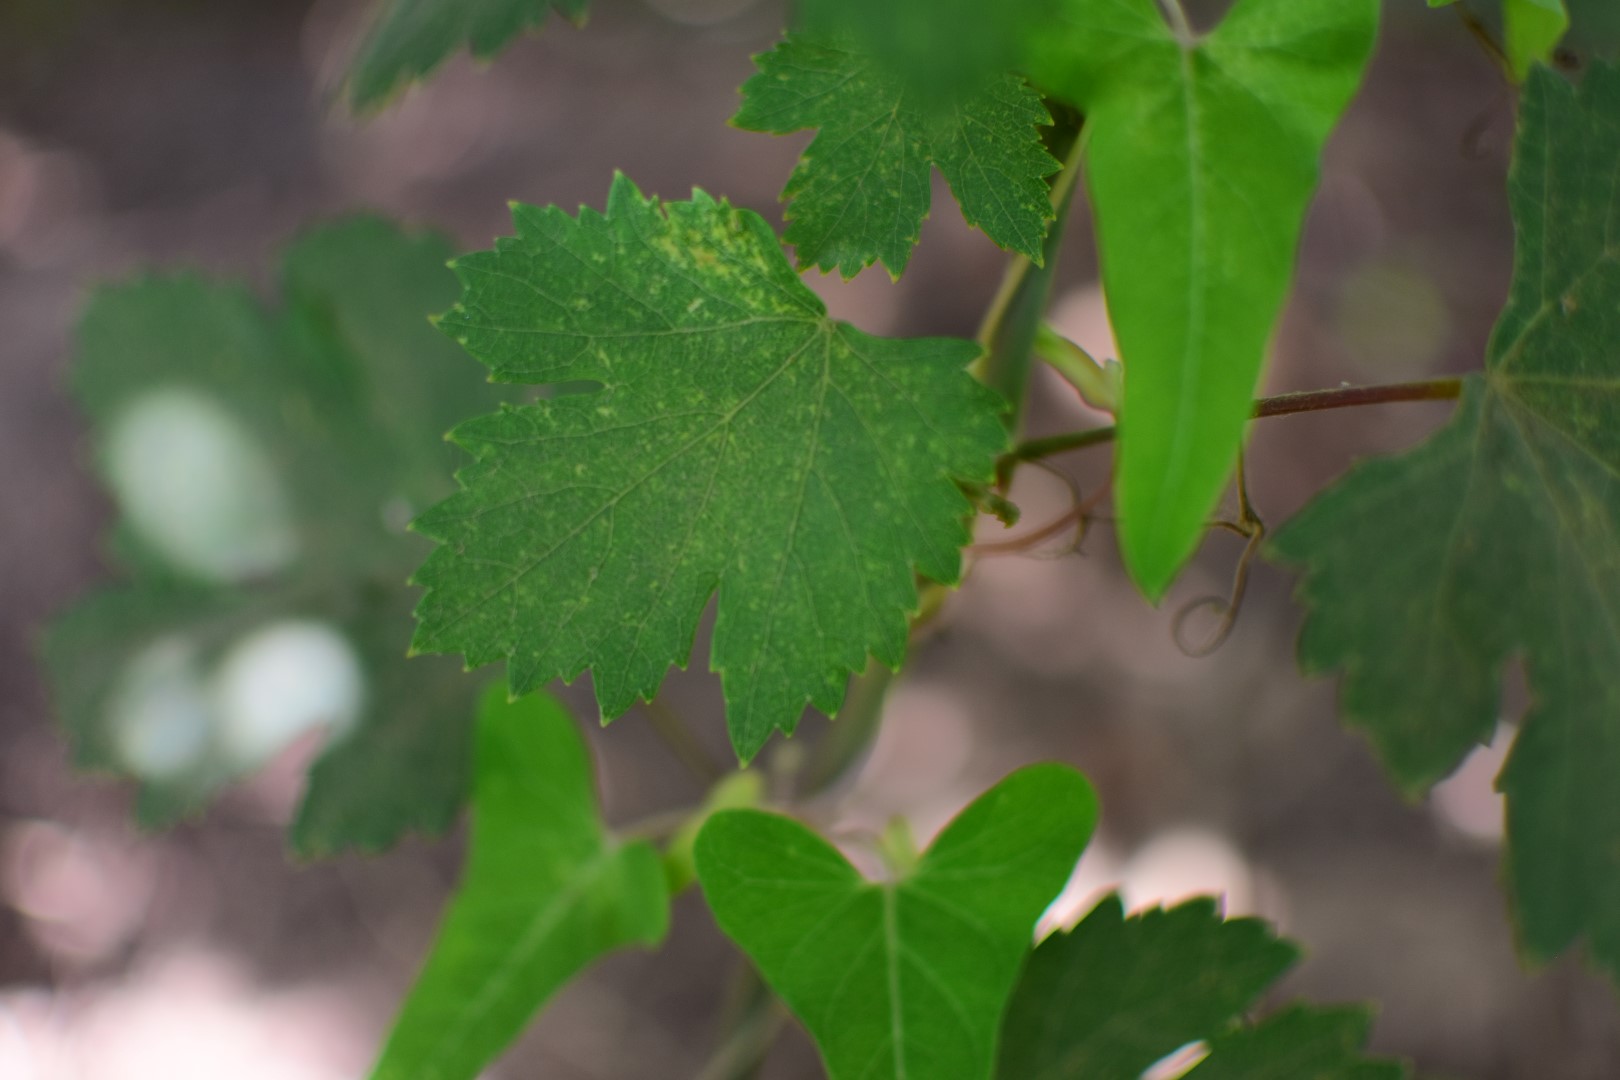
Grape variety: Halawani